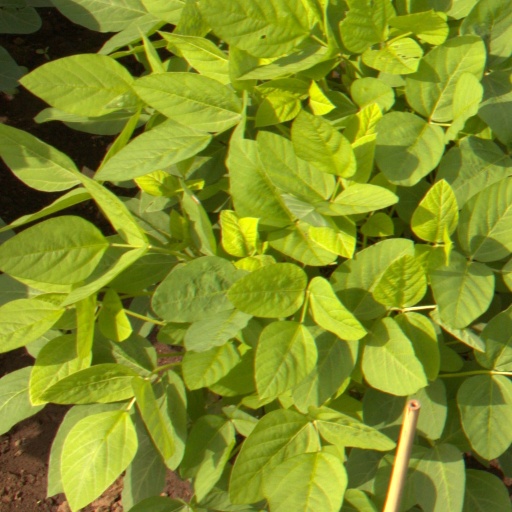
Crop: soybean